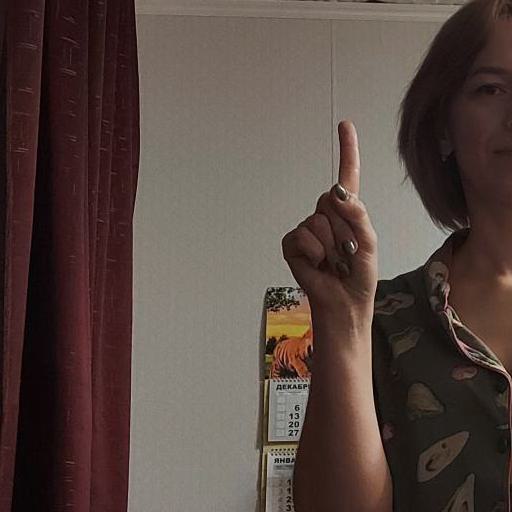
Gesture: one